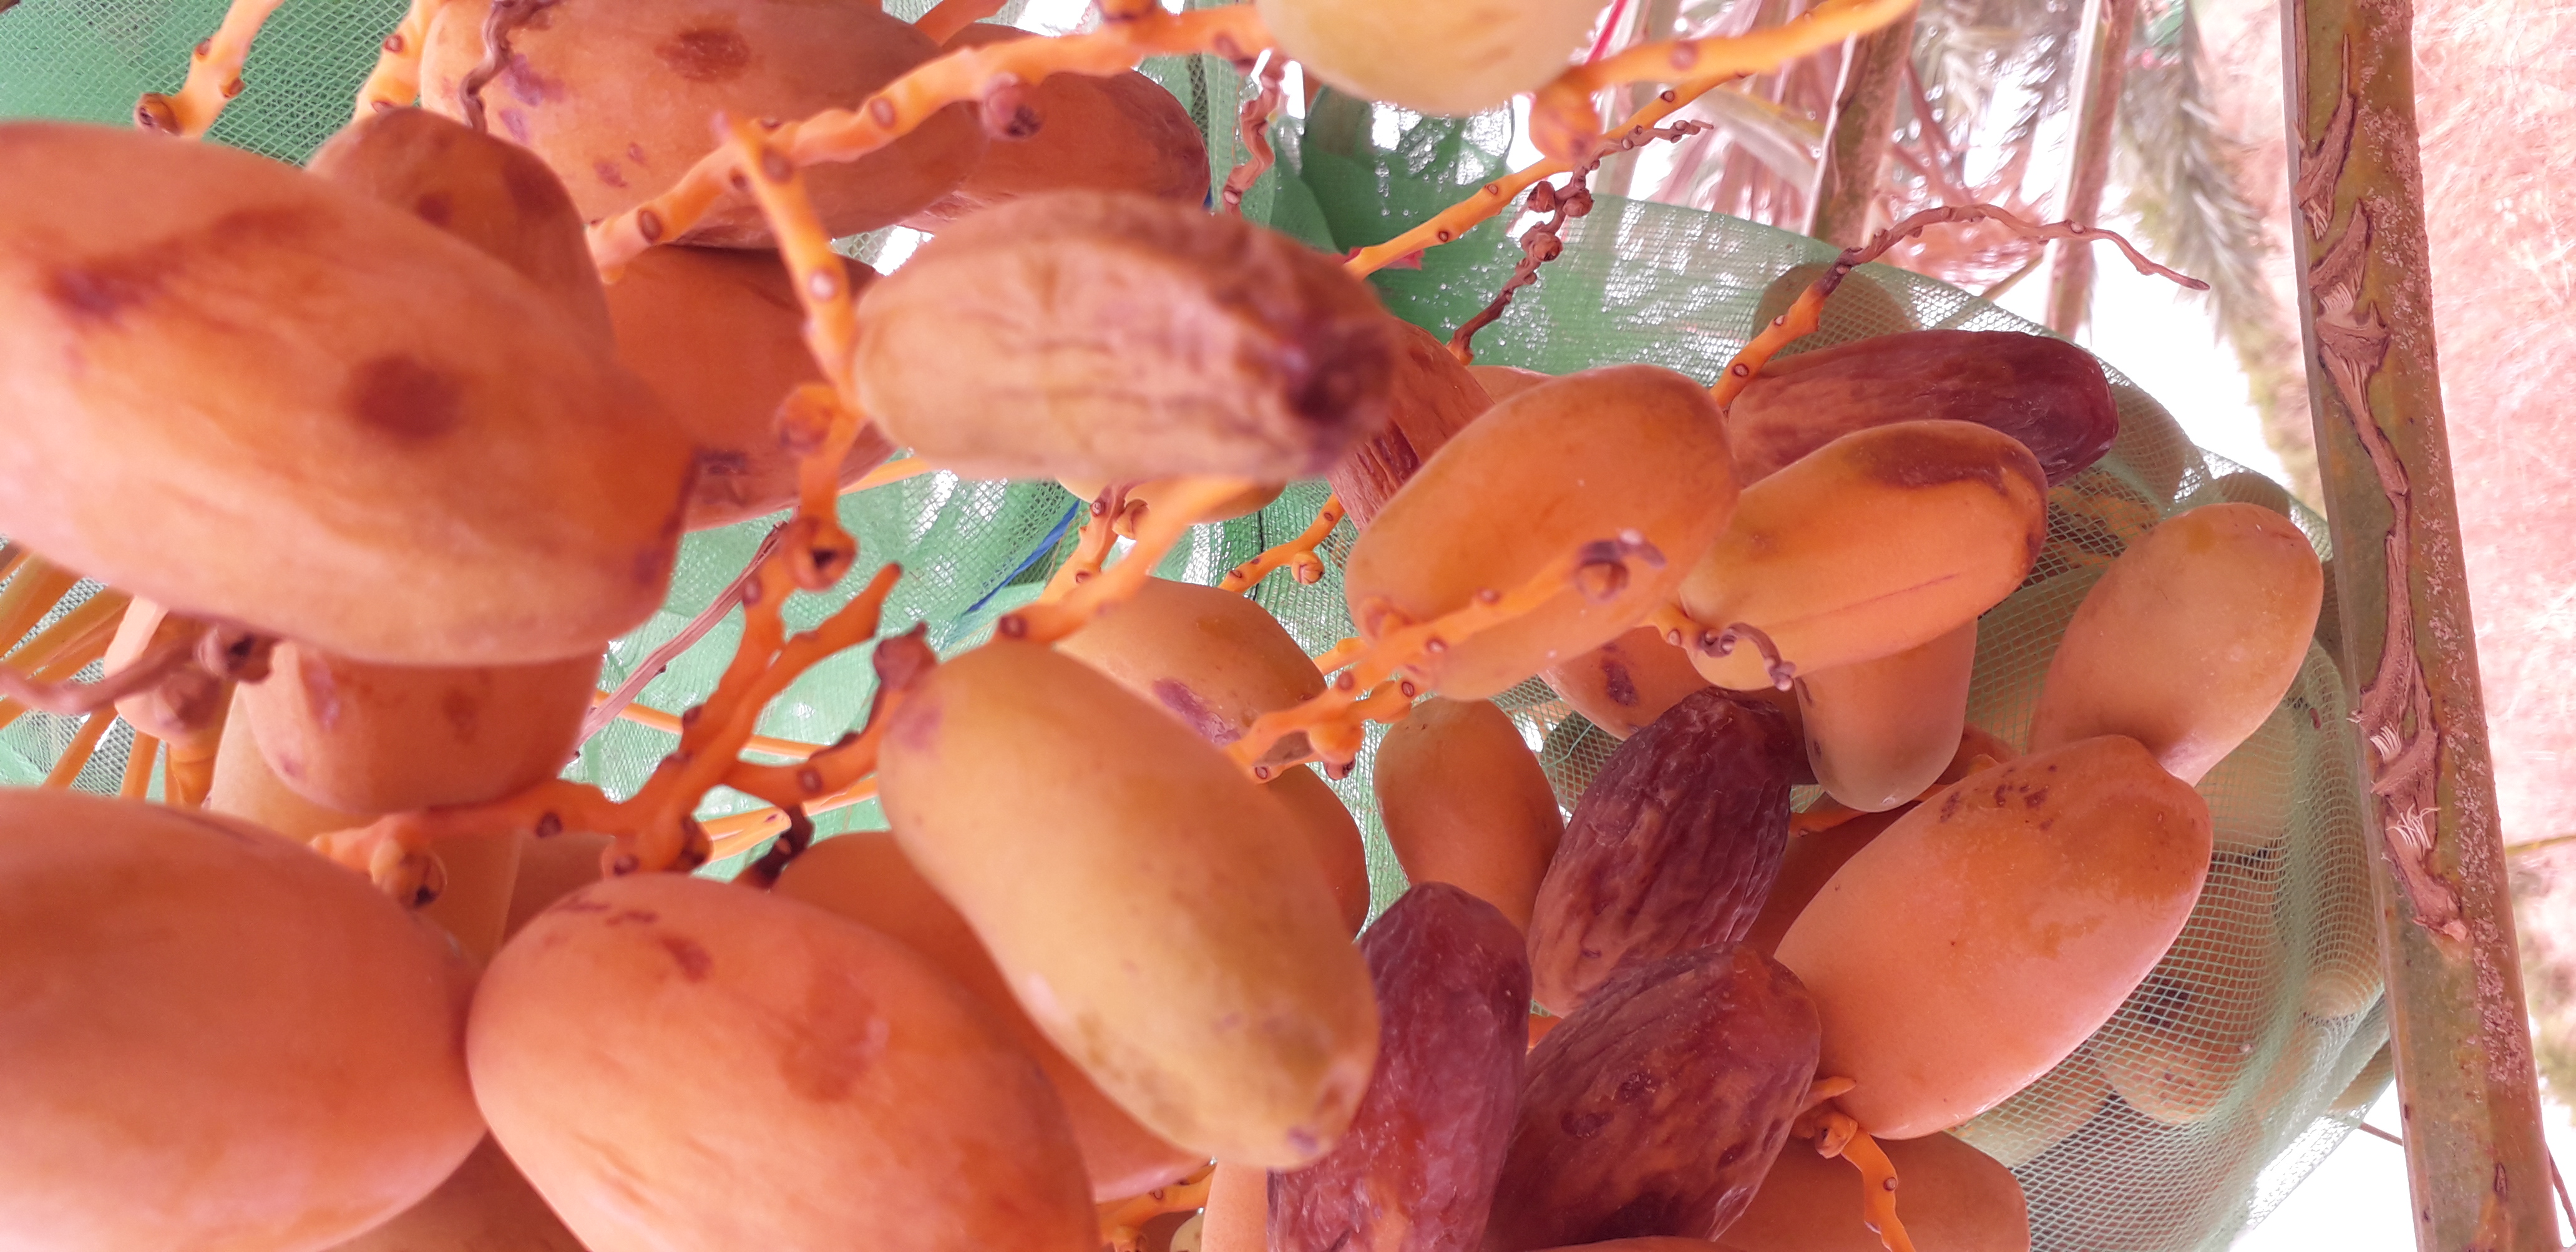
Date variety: Boumajhoul